Gothic War (535–554)

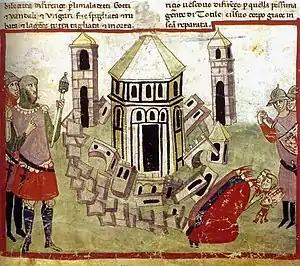
Totila razes the walls of Florence. Illumination from the Chigi manuscript of Villani's "Cronica".

Totila enjoyed several advantages: the outbreak of the Plague of Justinian devastated and depopulated the Roman Empire in 542; the beginning of a new Roman–Persian War forced Justinian to deploy most of his troops in the east; and the incompetence and disunity of the various Roman generals in Italy undermined military function and discipline. This last brought about Totila's first success. After much urging by Justinian, the generals Constantinian and Alexander combined their forces and advanced upon Verona. Through treachery they managed to capture a gate in the city walls; instead of pressing the attack they delayed to quarrel over the prospective booty, allowing the Goths to recapture the gate and force the Byzantines to withdraw. Totila attacked their camp near Faenza with 5,000 men and, at the Battle of Faventia, destroyed the Roman army. Totila marched into Tuscany, where he besieged Florence. The Roman generals, John, Bessas, and Cyprian, marched to its relief but, at the Battle of Mucellium, their numerically superior forces were defeated.